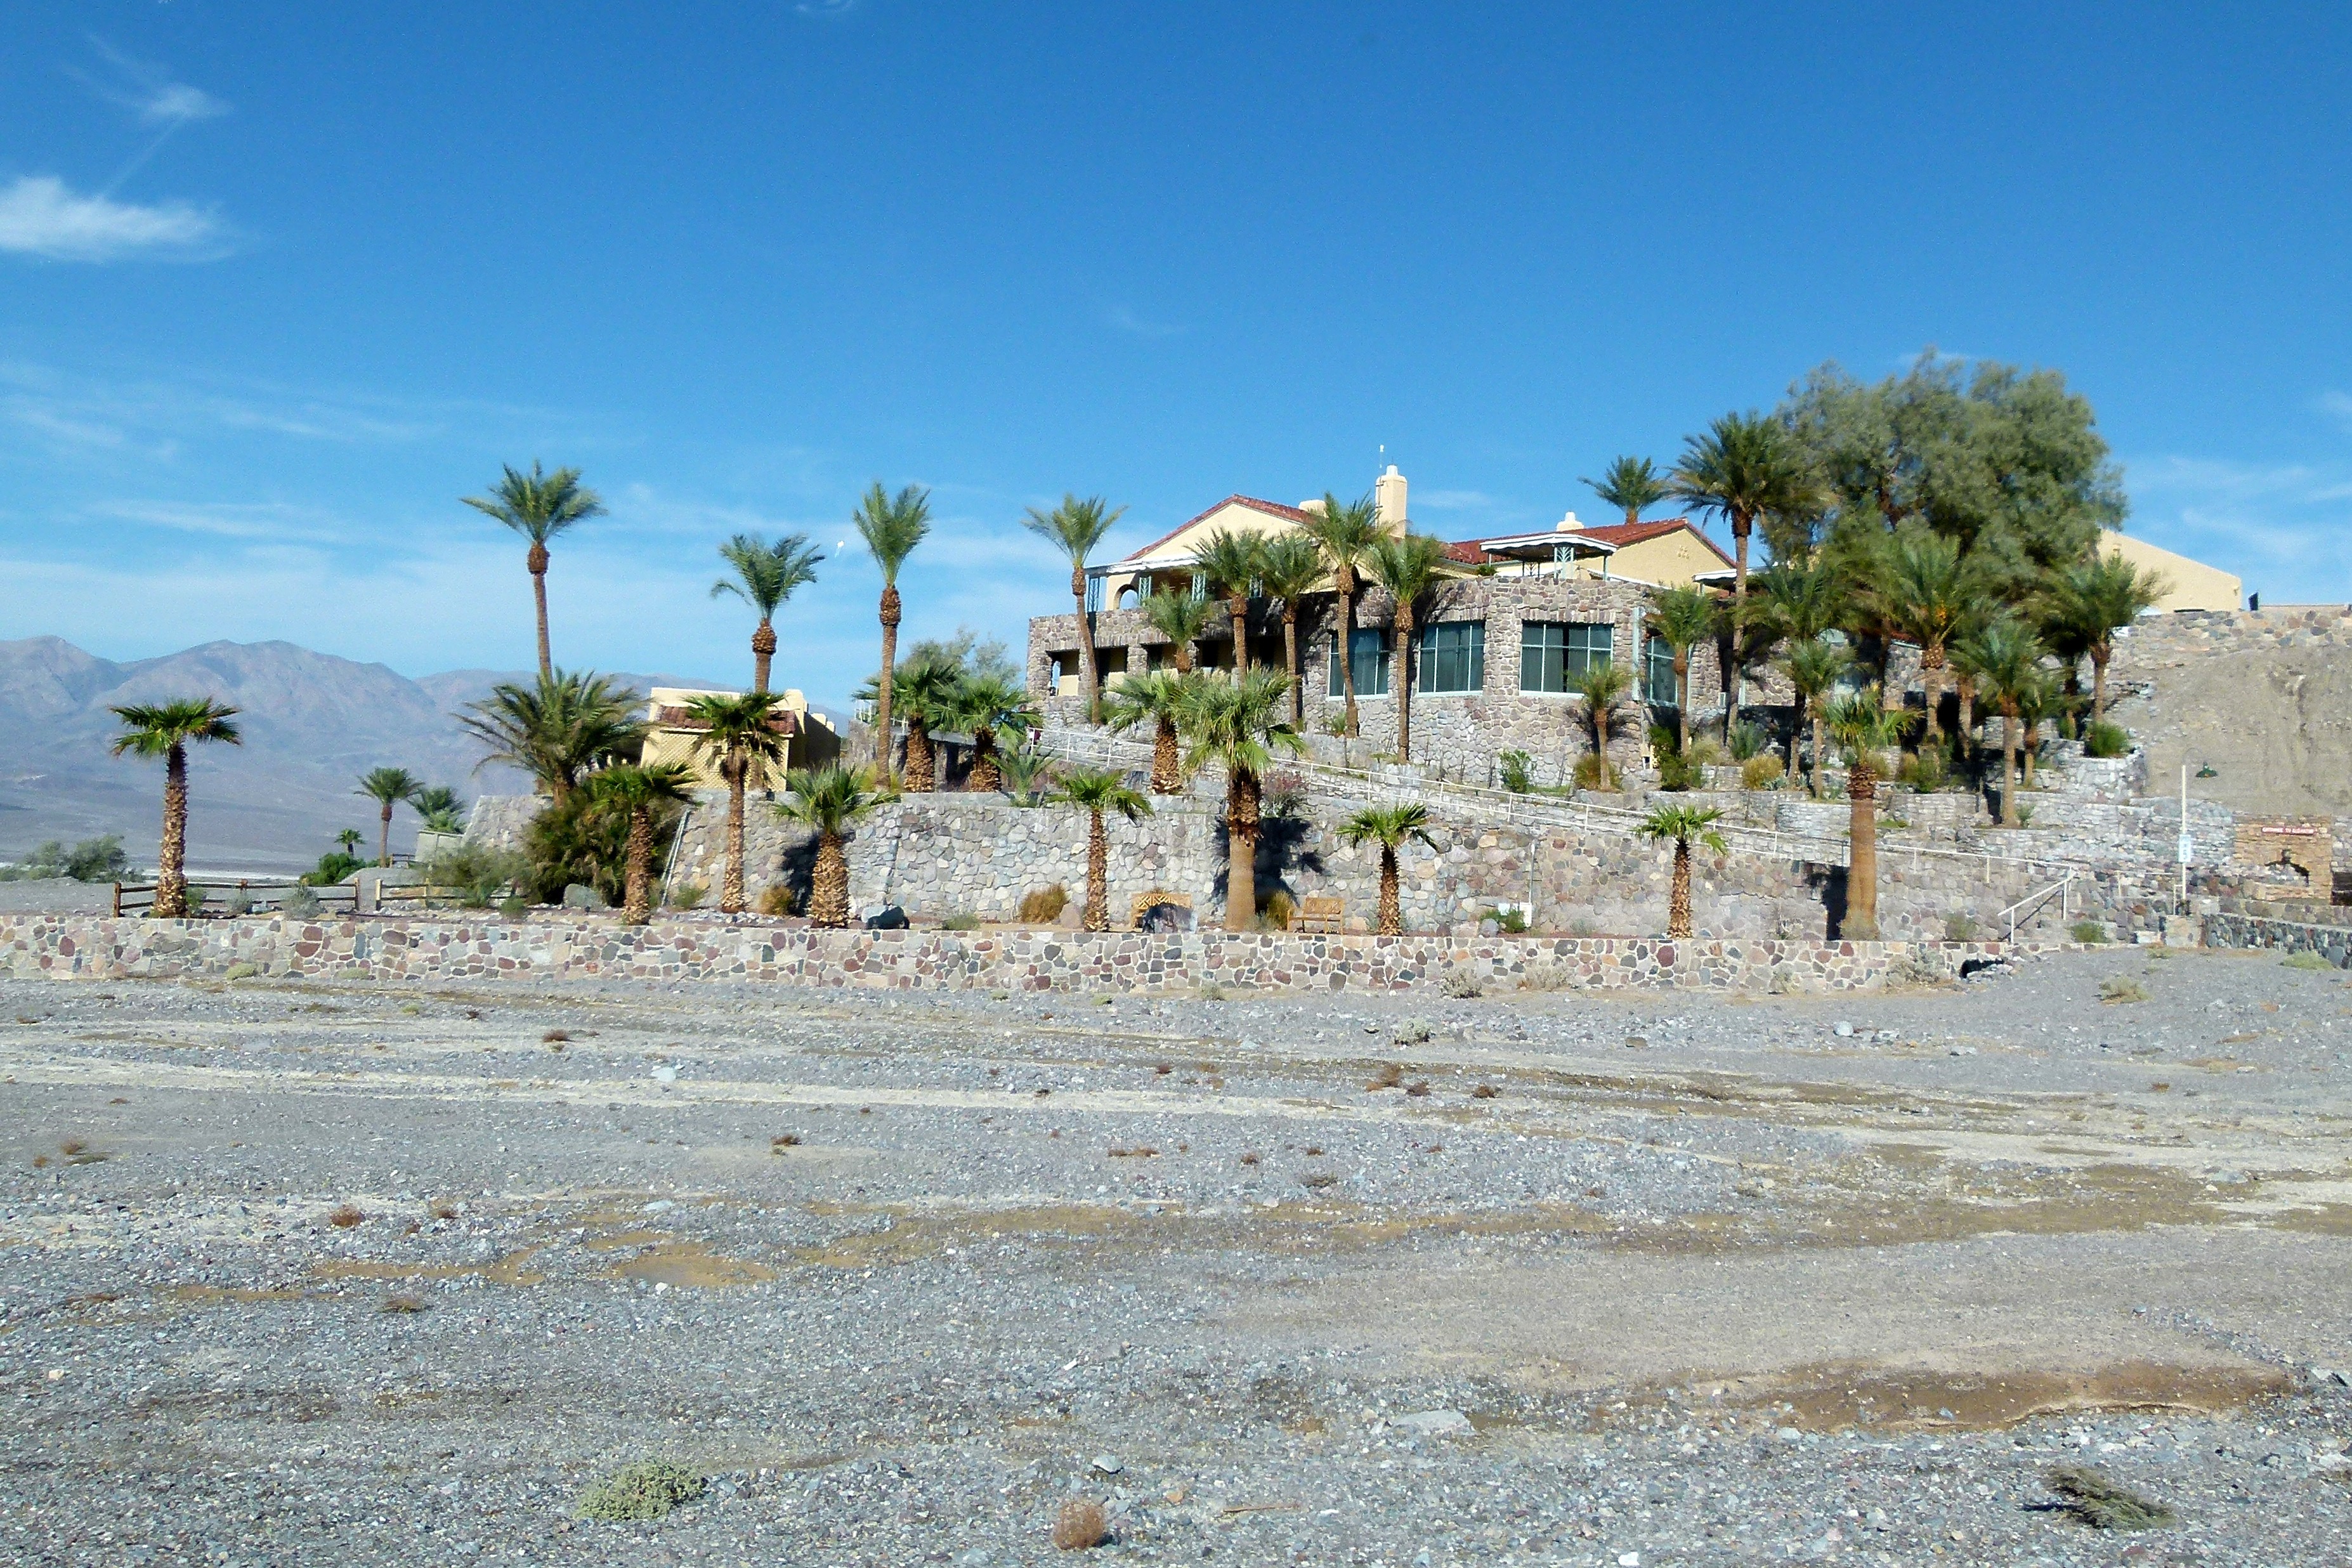
beach, landscape, sea, coast, nature, architecture, arid, desert, shore, building, valley, vacation, dry, village, scenery, usa, vast, soil, national park, california, erosion, sandy, hotel, mountains, loneliness, hot, tourist attraction, palms, death valley, furnace creek resort, desert oasis